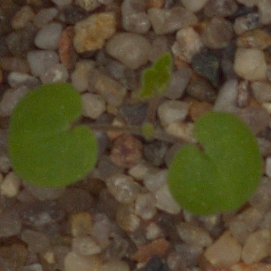
Label: smallflowered_cranesbill